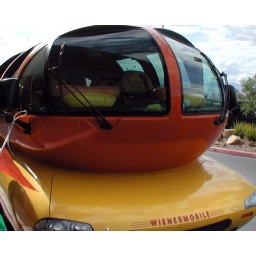
Check out the little hot dogs in the dash board! The Lic plate on the back says &amp;quot;BIG BUN&amp;quot; :D